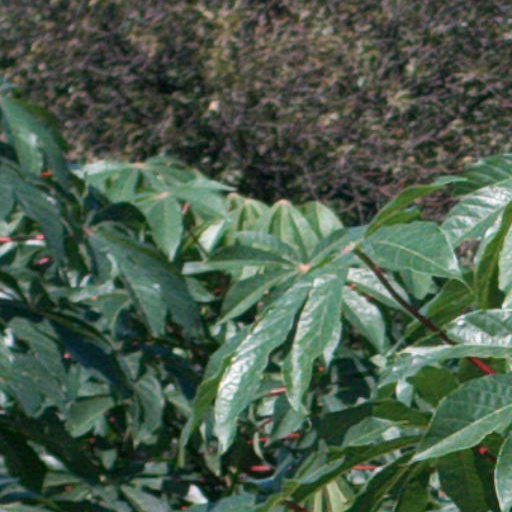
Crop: cassava